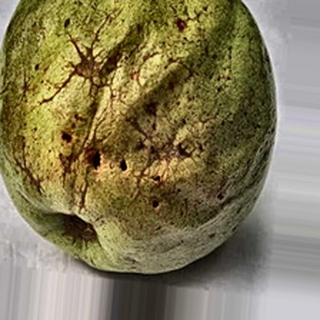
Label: guava_fruit_fly